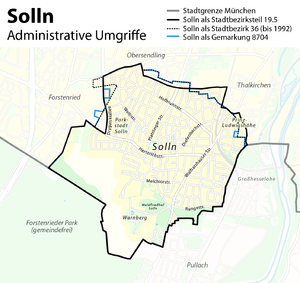
Solln est un quartier dans le sud de Munich en Bavière. Il fait partie du secteur Thalkirchen-Obersendling-Forstenried-Fürstenried-Solln.